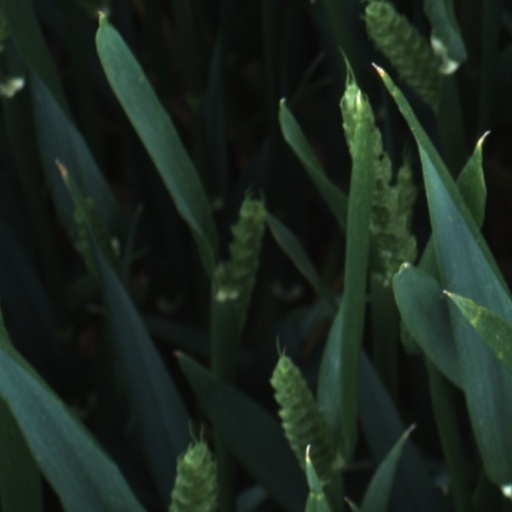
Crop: wheat